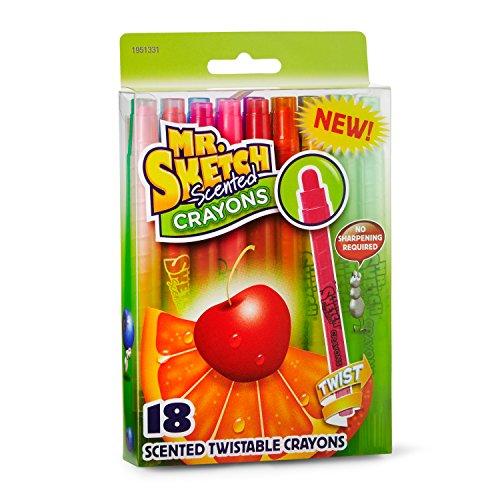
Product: Mr. Sketch 1951331 Scented Twistable Crayons, Assorted Colors, 18-Count
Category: Arts, Crafts & Sewing | Painting, Drawing & Art Supplies | Drawing | Drawing Media | Crayons
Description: Exciting array of 18 bold scents and colors help spark creativity.
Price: $7.20
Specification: ASIN:B019QBOT1O|ShippingWeight:7.2ounces(Viewshippingratesandpolicies)|DateFirstAvailable:January16,2016